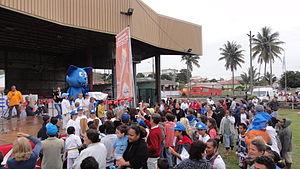
Podium
Bourail est une commune française de Nouvelle-Calédonie sur la côte ouest de la Grande Terre, au nord de la Province Sud, côté ouest, à environ 160 km au nord-ouest de Nouméa, sur la RT1, au nord de La Foa, Farino, Moindou et Sarraméa, au sud de Poya, Pouembout, Koné et Voh.